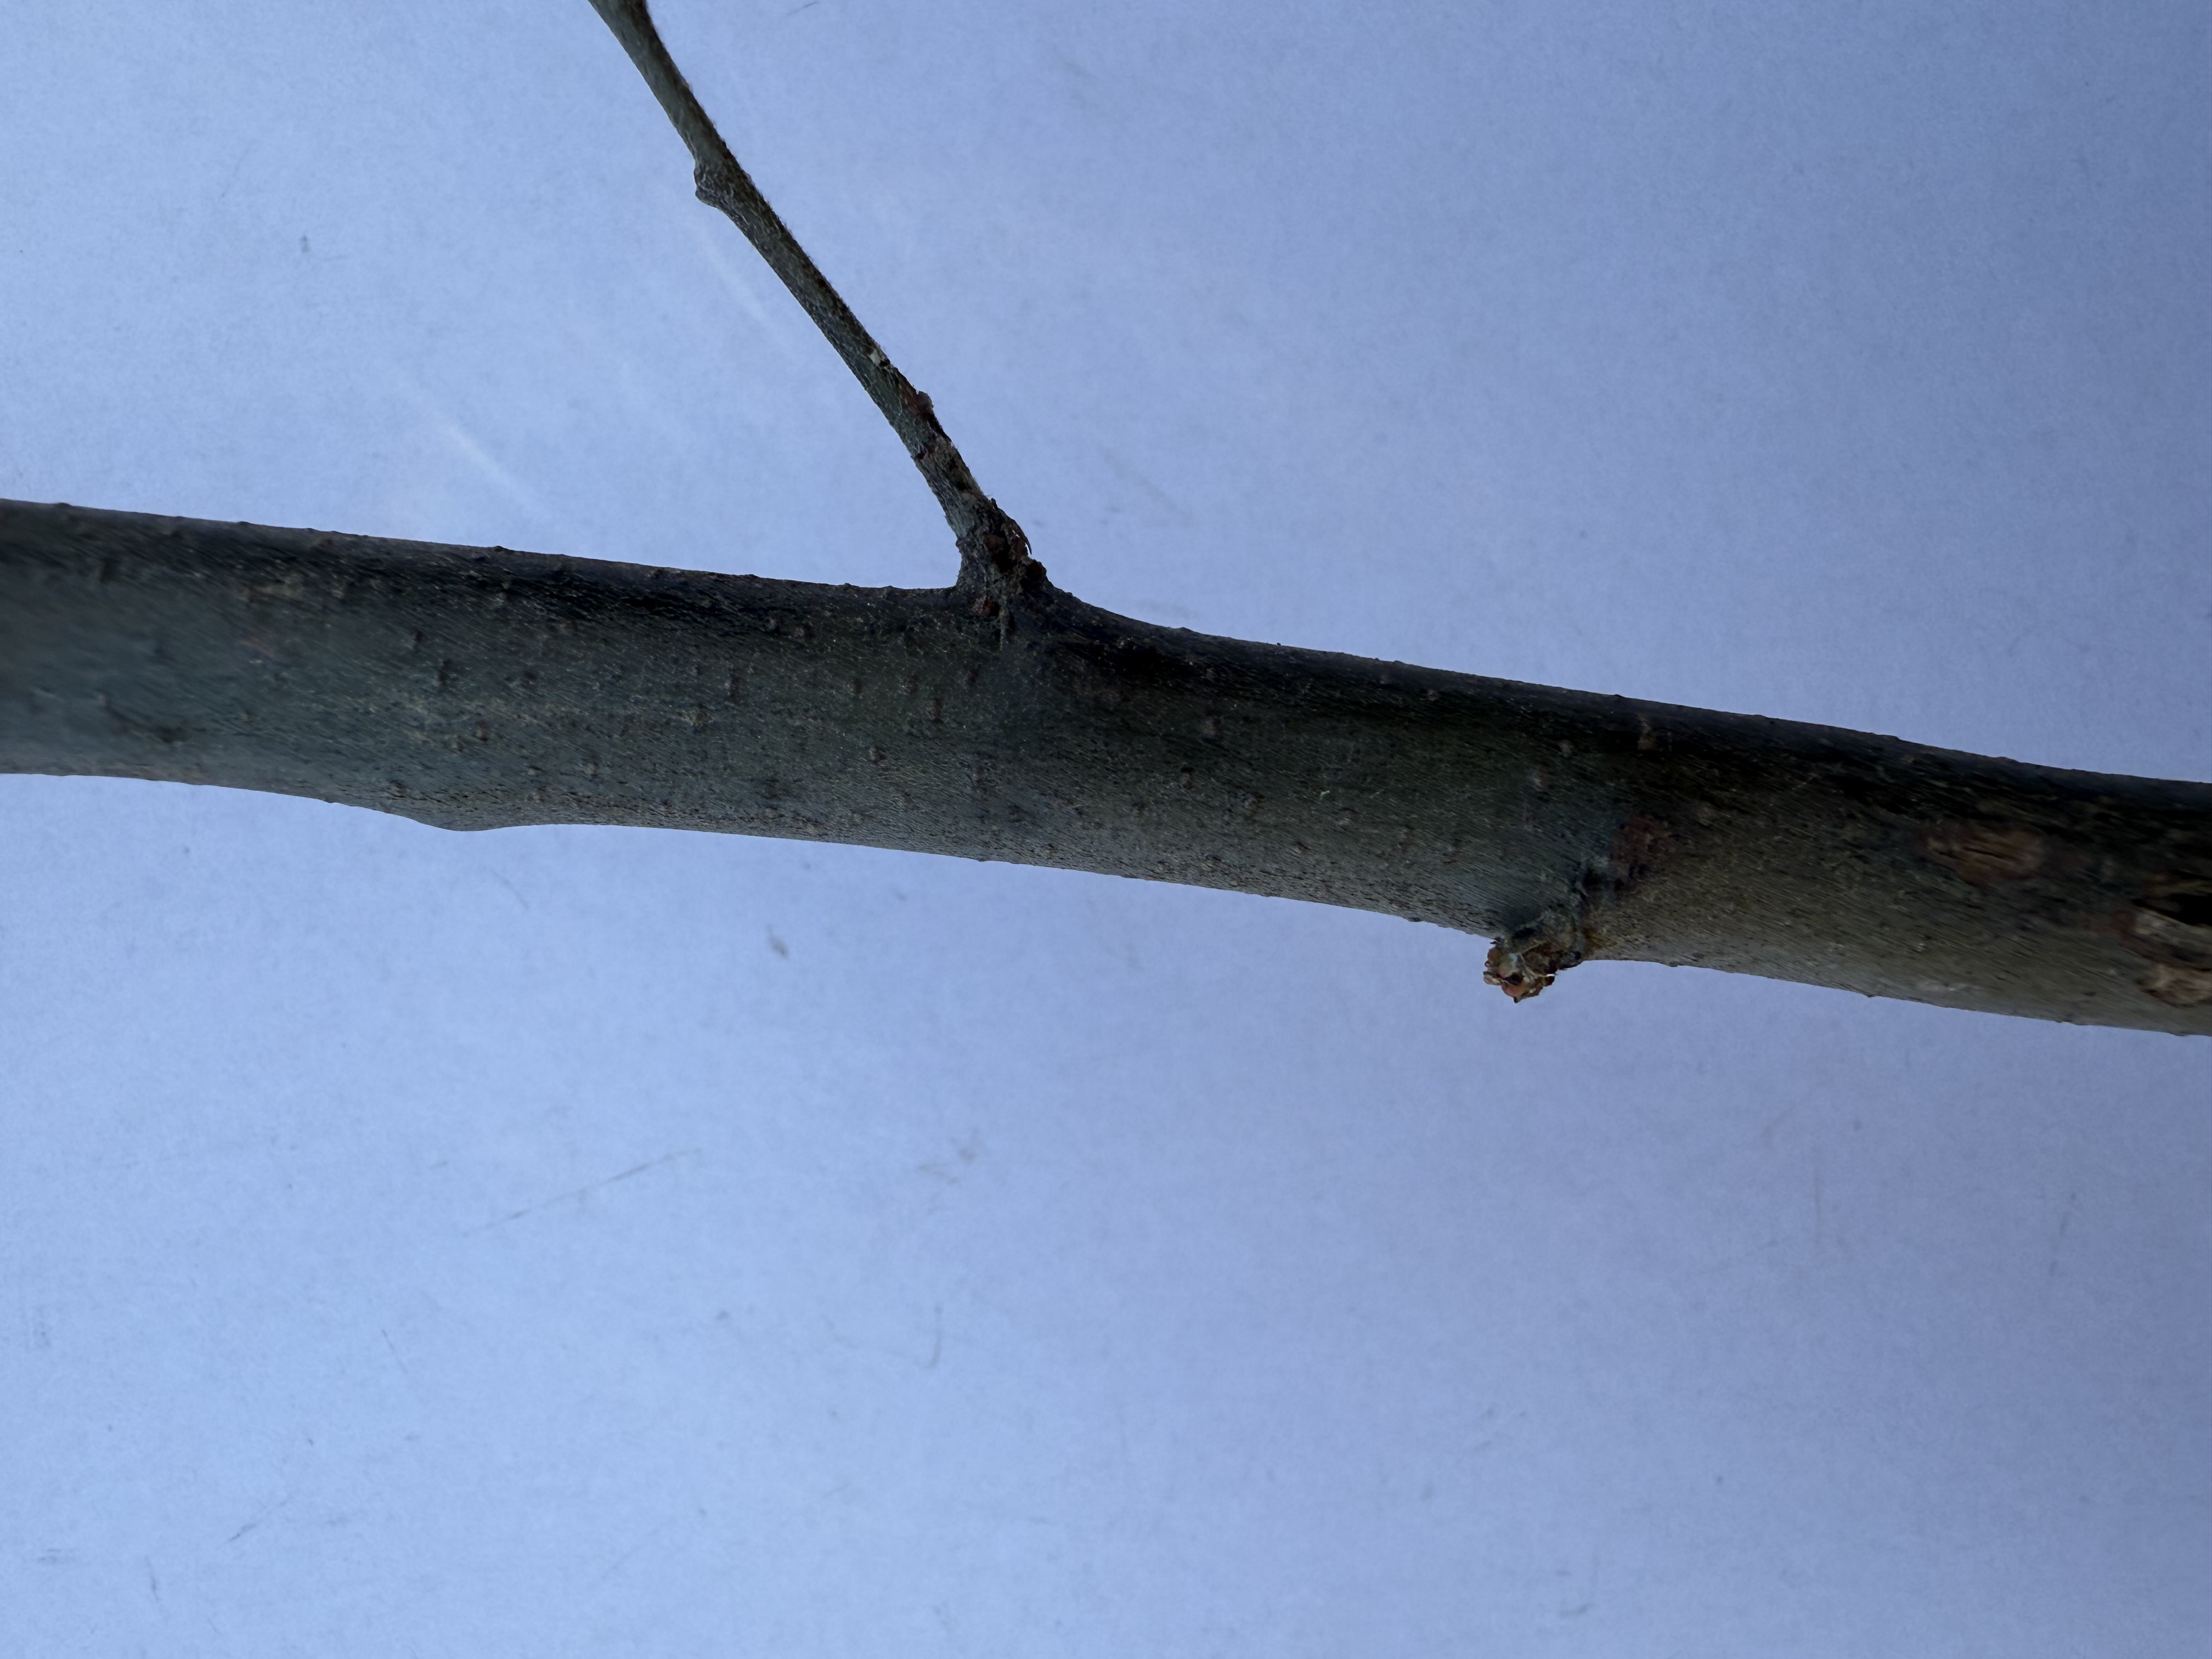
Variety: Ekmek Quince